John Hibbard

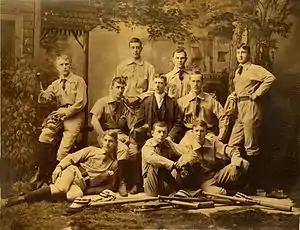
1886 Michigan baseball team, Hibbard (captain) seated in middle of front row

In the fall of 1883, he enrolled at the University of Michigan as part of the first class of six students in the mechanical engineering program. He was a member of the Michigan Wolverines baseball team for four years from 1884 to 1887 and the team's captain in 1885 and 1886. He was the team's principal pitcher all four years at Michigan. While attending Michigan, Hibbard was also a member of the University Athletic Board, the University Glee Club, and the Sigma Chi fraternity.